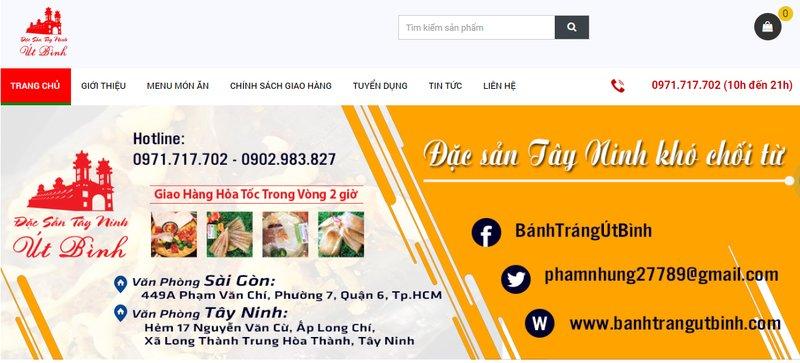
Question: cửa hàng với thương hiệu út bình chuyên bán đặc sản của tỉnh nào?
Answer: cửa hàng với thương hiệu út bình chuyên bán đặc sản của tỉnh tây ninh